Roaring Twenties

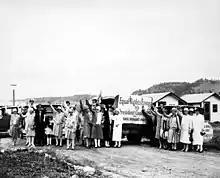
Equal rights envoys of the National Woman's Party, 1927

The period had the emergence of box-office draws such as Mae Murray, Ramón Novarro, Rudolph Valentino, Buster Keaton, Harold Lloyd, Warner Baxter, Clara Bow, Louise Brooks, Baby Peggy, Bebe Daniels, Billie Dove, Dorothy Mackaill, Mary Astor, Nancy Carroll, Janet Gaynor, Charles Farrell, William Haines, Conrad Nagel, John Gilbert, Greta Garbo, Dolores del Río, Norma Talmadge, Colleen Moore, Nita Naldi, Leatrice Joy, John Barrymore, Norma Shearer, Joan Crawford, Anna May Wong, and Al Jolson.